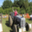
Label: tractor